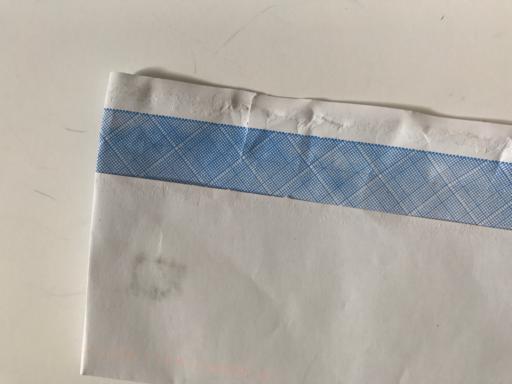
Label: paper